Irgandı Bridge

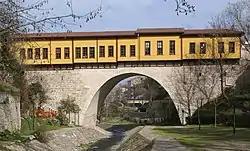
Irgandı bridge in Bursa, Turkey

Irgandı Bridge is an historical bridge in Bursa, Turkey. The bridge is over Gökdere, a tributary of Nilüfer River at . It is between Osmangazi (northwest) and Yıldırım (southeast), two second level municipalities of Greater Bursa